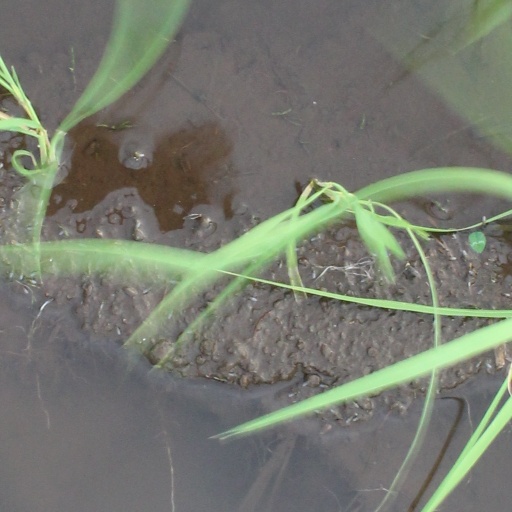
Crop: rice